AFL Women's goalkicking records

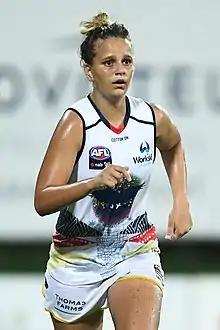
dual premiership player Danielle Ponter is the AFL Women's all-time leading goalkicker with 82 goals

This page is a collection of AFL Women's goalkicking records. The AFL Women's (AFLW) is Australia's national semi-professional women's Australian rules football competition. The following tables only include goals kicked in home-and-away matches and finals; goals kicked in practice matches are excluded from the totals.